Kathleen de la Peña McCook

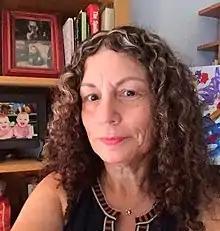
McCook in 2015

Kathleen de la Peña McCook is a library scholar and librarian. She is a Distinguished University Professor in the School of Information at the University of South Florida. Much of her work centers around human rights, First Amendment issues, and the freedom of information.